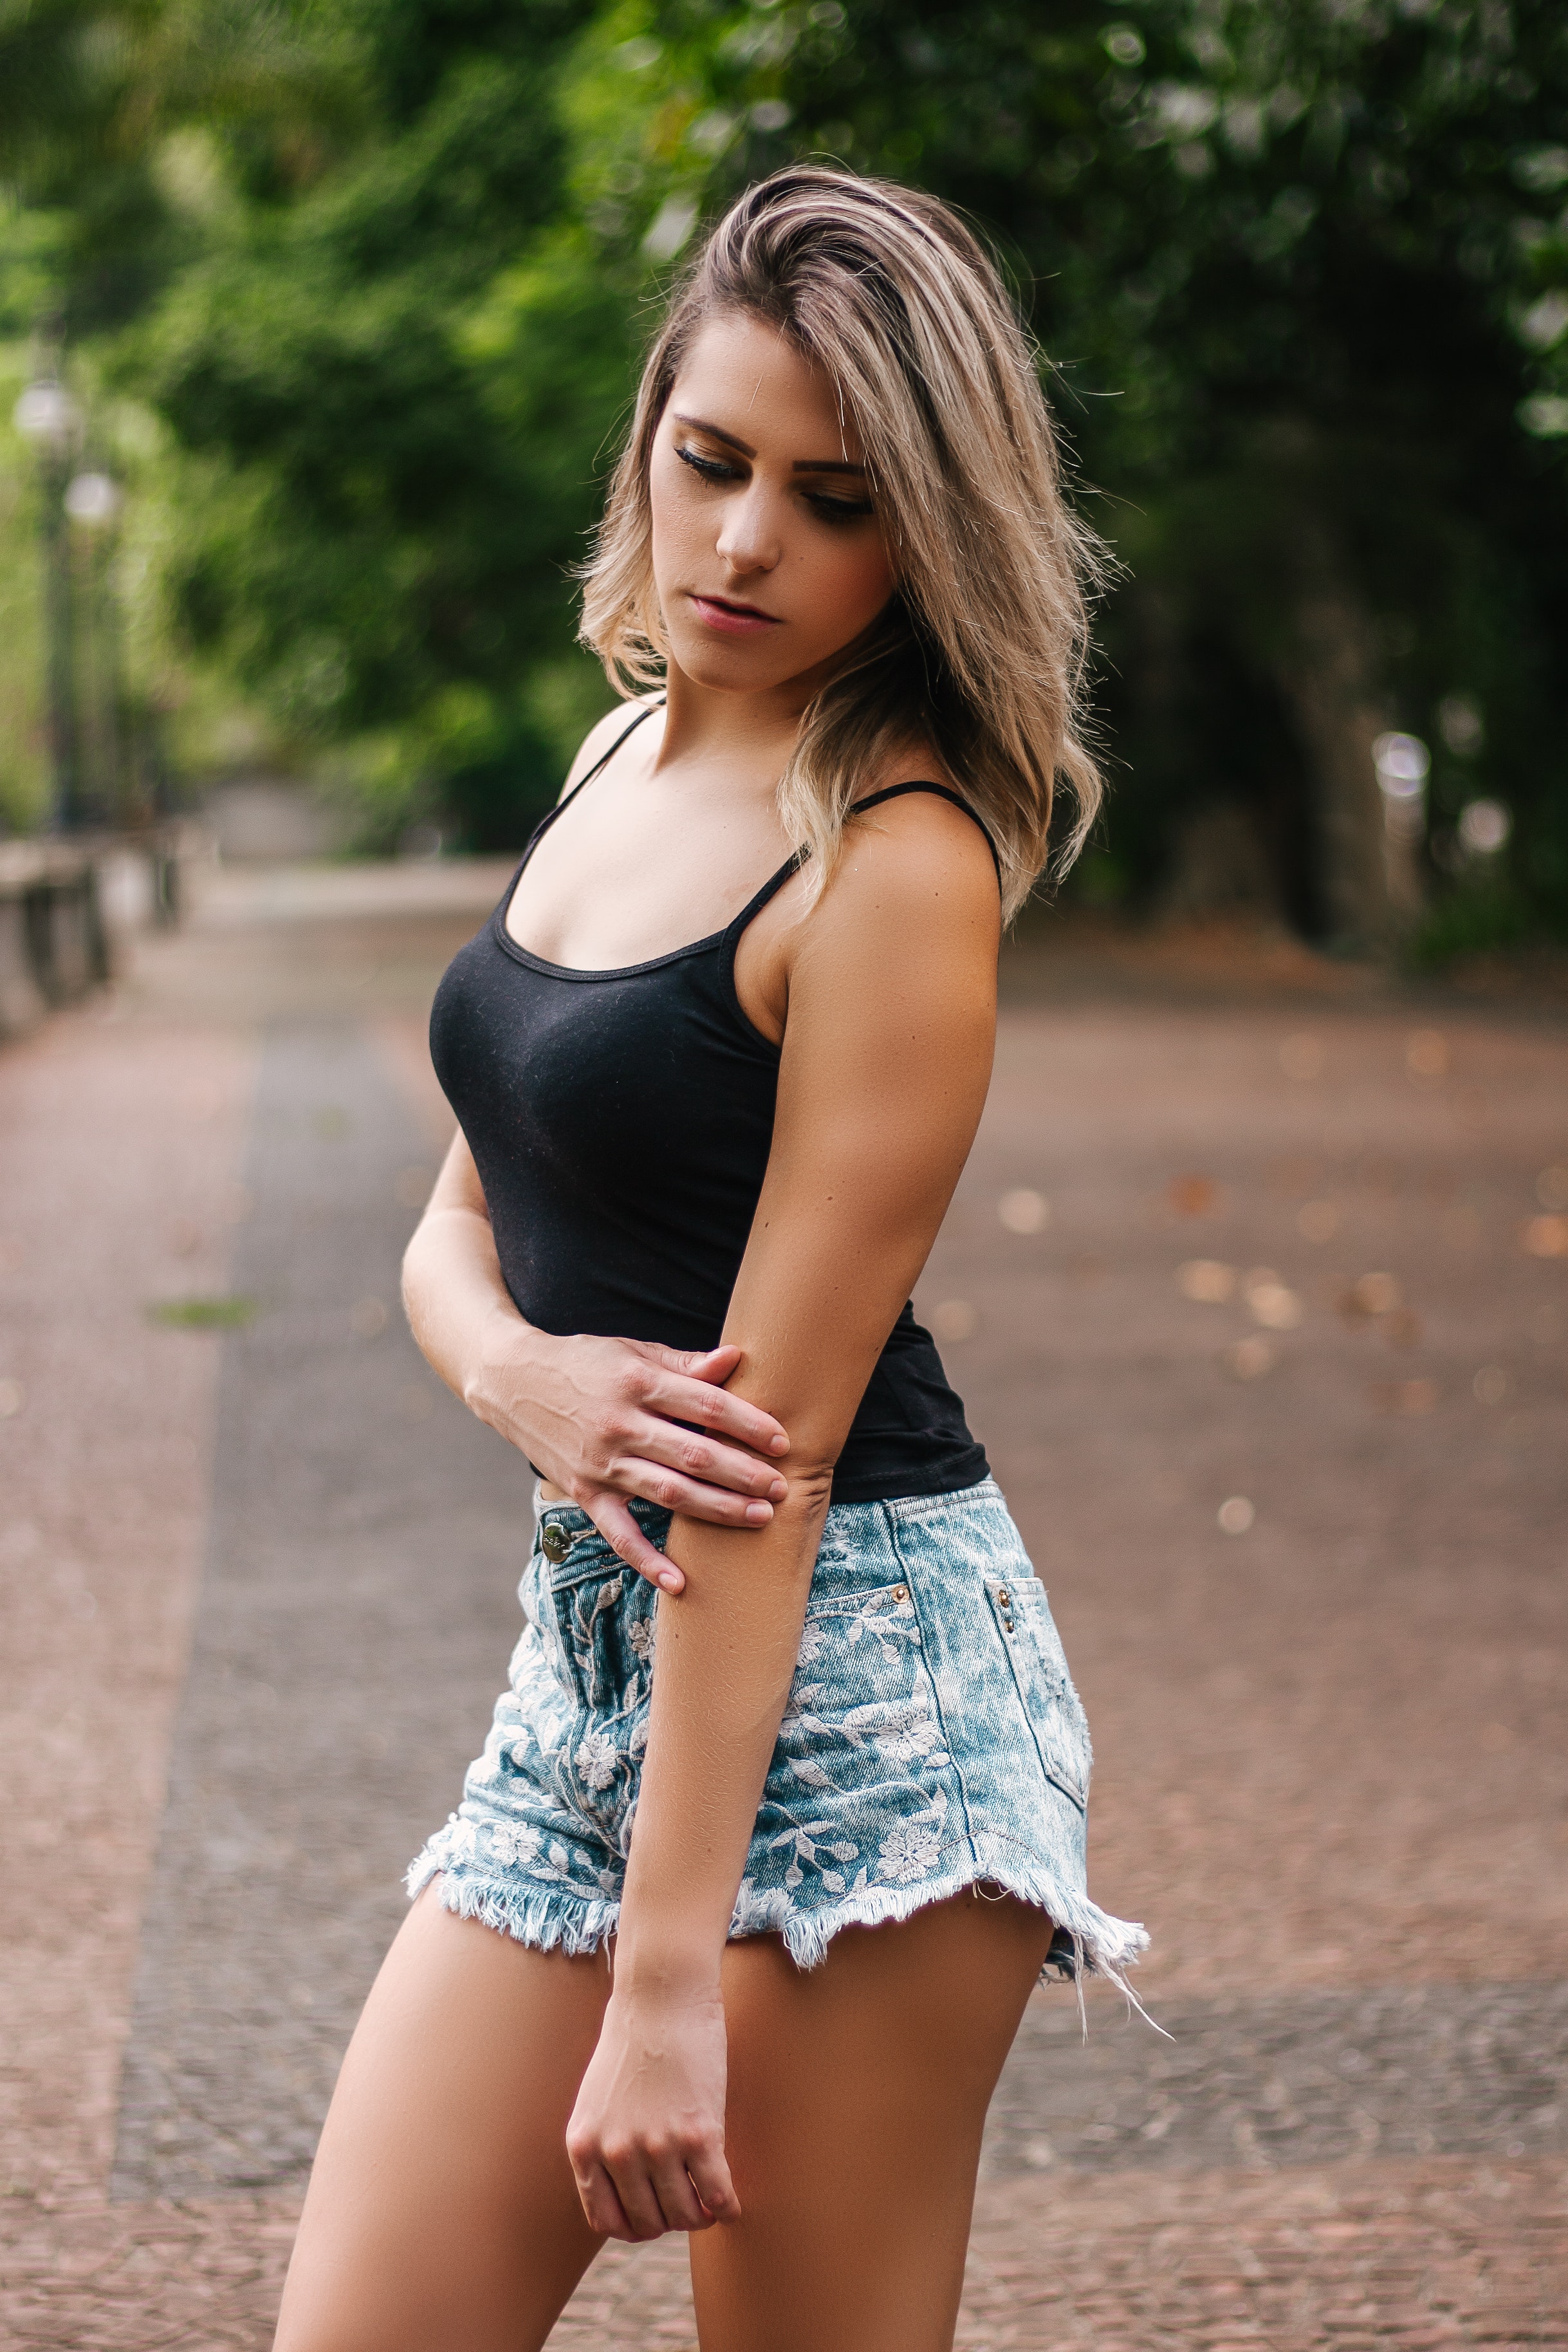
hair, clothing, jean short, beauty, blond, model, long hair, thigh, fashion, leg, photo shoot, human leg, muscle, black hair, shorts, photography, finger, summer, dress, tree, brown hair, lingerie, abdomen, undergarment, waist, style